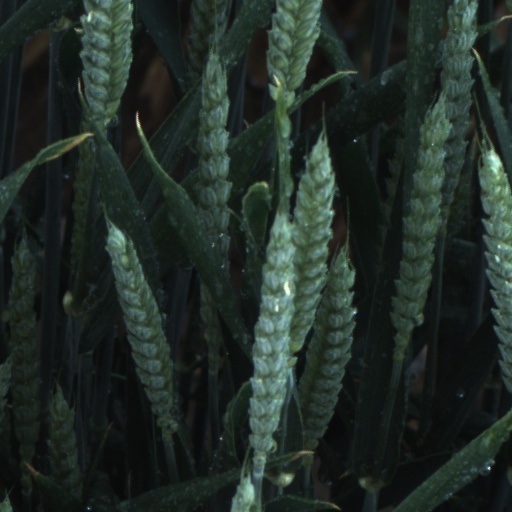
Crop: wheat